Battle of Jutland

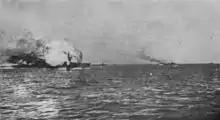
"Invincible" blowing up after being struck by shells from "Lützow" and "Derfflinger"

During the Run to the South, from 15:48 to 16:54, the German battlecruisers made an estimated total of forty-two hits on the British battlecruisers (nine on "Lion", six on "Princess Royal", seven on "Queen Mary", 14 on "Tiger", one on "New Zealand", five on "Indefatigable"), and two more on the battleship "Barham", compared with only eleven hits by the British battlecruisers (four on "Lützow", four on "Seydlitz", two on "Moltke", one on "von der Tann"), and six hits by the battleships (one on "Seydlitz", four on "Moltke", one on "von der Tann").